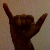
The image shows a hand gesture representing the letter 'Y' in Indian Sign Language.